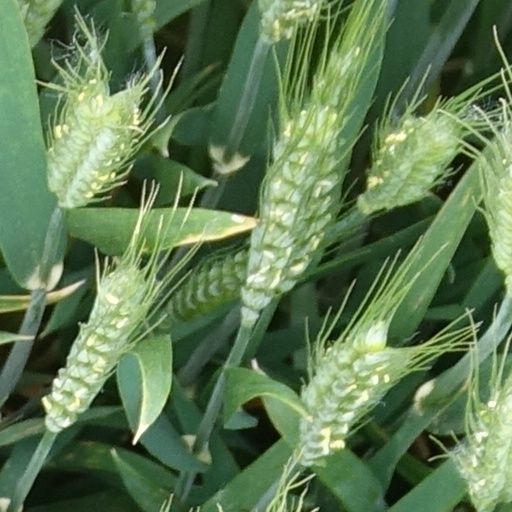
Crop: wheat